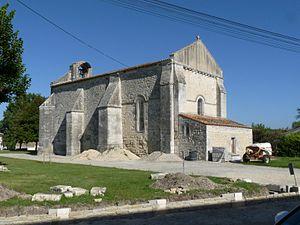
Eglise Notre-Dame de Cierzac, Charente-Maritime, France
Les églises de la Charente-Maritime présentent une grande diversité, d'une commune à une autre, et se distinguent par des styles et des périodes de construction différentes. De nombreux édifices témoignent cependant de l'épanouissement, aux XIᵉ et XIIᵉ siècles d'une forme d'art roman spécifique, appelée art roman saintongeais, caractérisée par une simplicité des formes et un décor sculpté, souvent très riche.